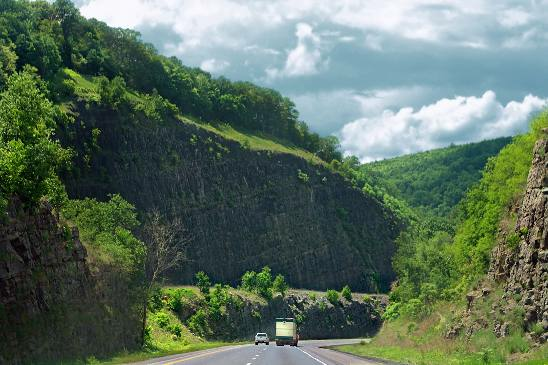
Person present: No